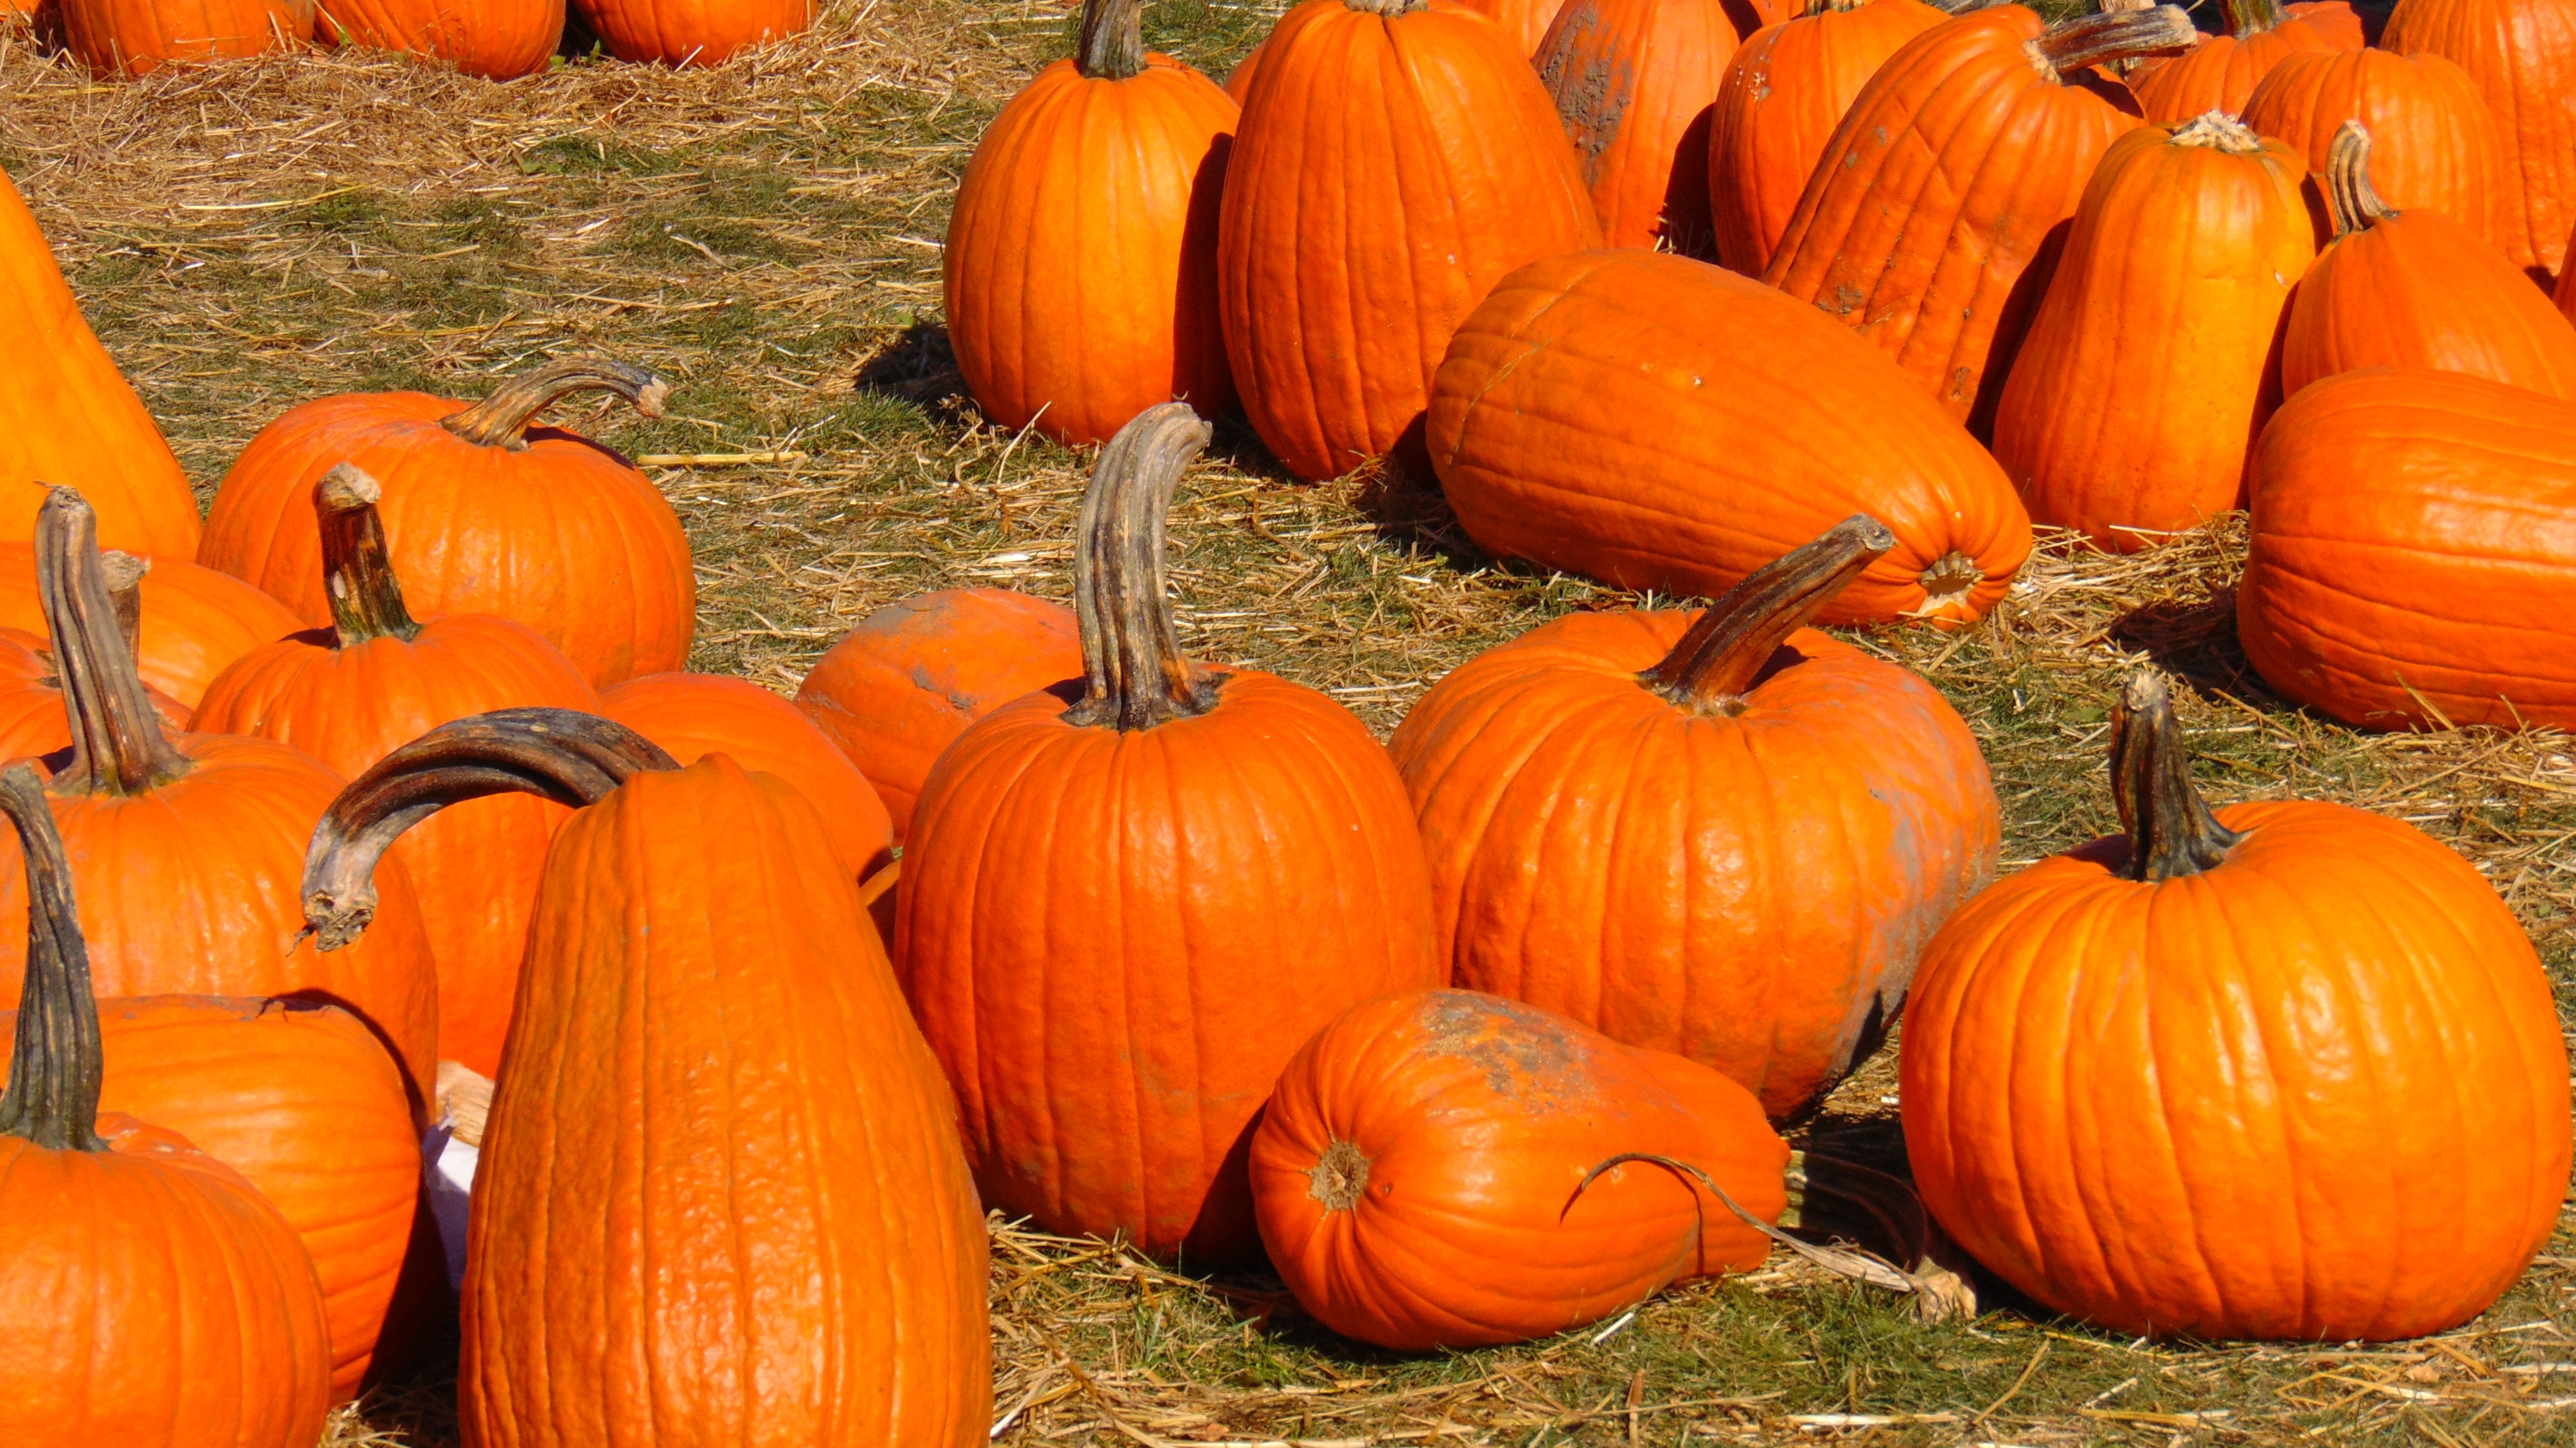
nature, field, farm, stem, fall, orange, food, harvest, vegetable, autumn, pumpkin, halloween, holiday, agriculture, season, gourd, thanksgiving, patch, jack o lantern, pumpkin patch, outdoors, gardening, seasonal, calabaza, october, cucurbita, winter squash